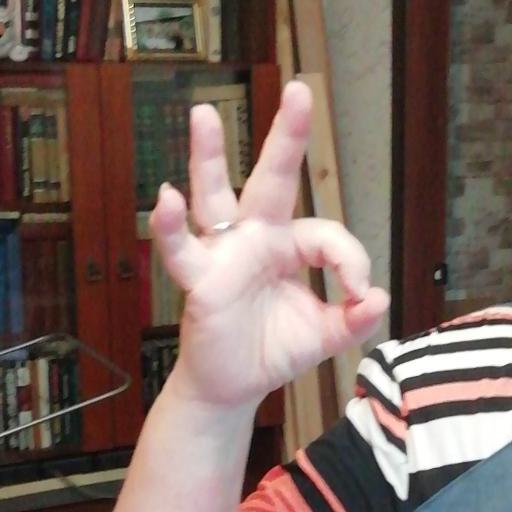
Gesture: ok